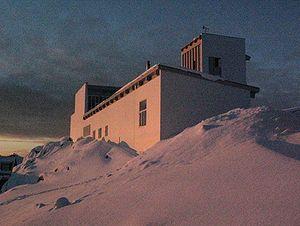
L'église Hans Egede est une église évangélique luthérienne située à Nuuk dans le vieux quartier. Le bâtiment est en bois. Son nom lui a été donné en l'honneur du missionnaire norvégien Hans Egede, fondateur de Nuuk.